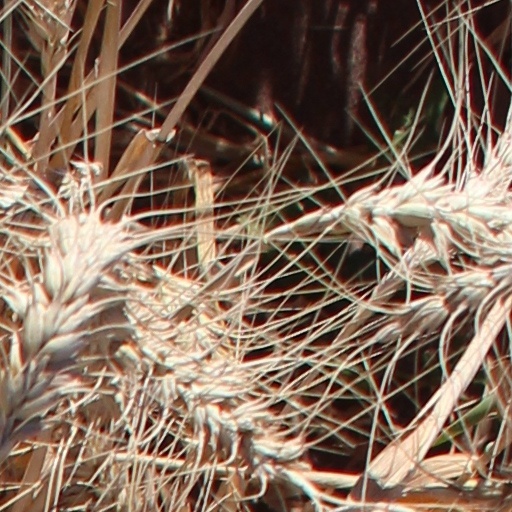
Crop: wheat